Within Reason

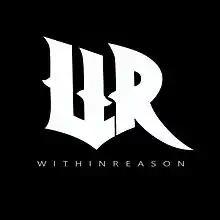
Within Reason's logo

Within Reason is an American rock band from Birmingham, Alabama, whose founding members include Chris Dow and David Koonce. The band was formed in 2005.